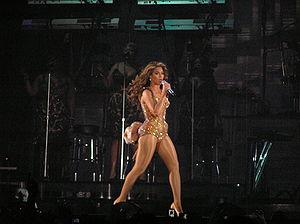
Sweet Dreams est une chanson de la chanteuse américaine de R'n'B Beyoncé Knowles tirée de son troisième album studio de 2008, I Am... Sasha Fierce. Écrite et produite par Beyoncé, James Scheffer, Wayne Wilkins et Rico Love, la piste sort comme le sixième single de l'album. Elle sort aux États-Unis pour le Top 40 et les radios rythmiques contemporaines le 2 juin 2009. Le texte de la chanson décrit une belle relation que la chanteuse croit être un rêve.